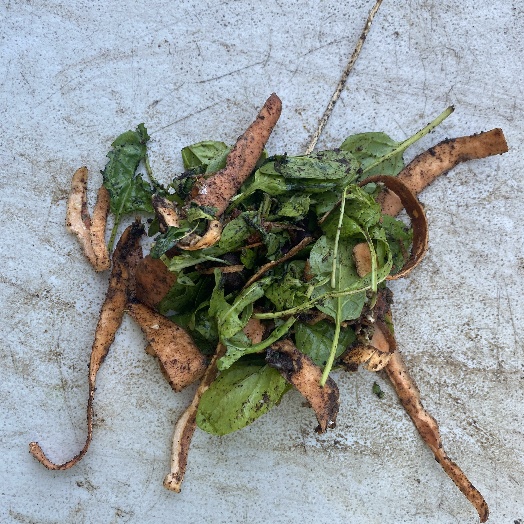
Label: generalcompost